Julian Ewell

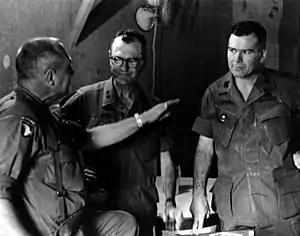
Major General Julian J. Ewell (center) listens to 1st Brigade commander Colonel John Geraci while Colonel Ira A. Hunt Jr., the 9th Infantry Division chief of staff, stands to the right.

Julian Johnson Ewell (November 5, 1915 – July 27, 2009) was a career United States Army officer who served in World War II, the Korean War and the Vietnam War. He commanded the 9th Infantry Division and II Field Force in Vietnam, and attained the rank of lieutenant general.